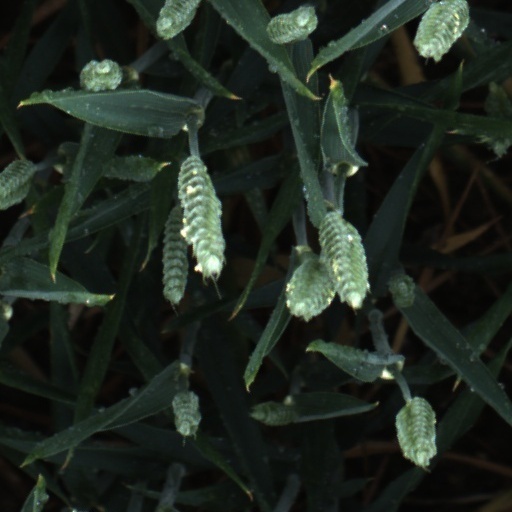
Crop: wheat